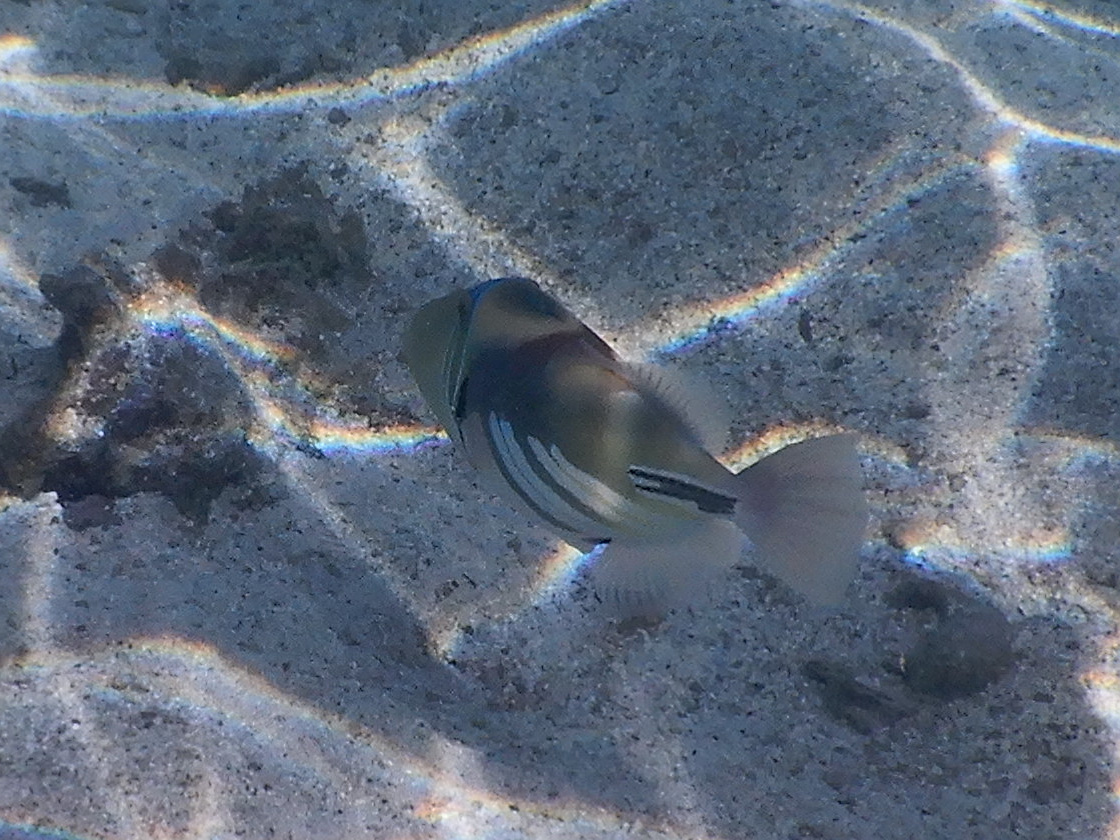
Rhinecanthus aculeatus (Lagoon Triggerfish)